Tom Harkin

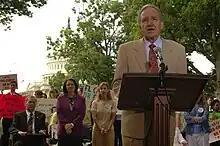
Sen. Tom Harkin speaks at a rally held by the Coalition for the Advancement of Stem Cell Research.

Harkin has come out in favor of embryonic stem cell research. In July 2006, Harkin made a speech from the Senate floor in response to George W. Bush's veto of the embryonic stem cell research federal funding bill.